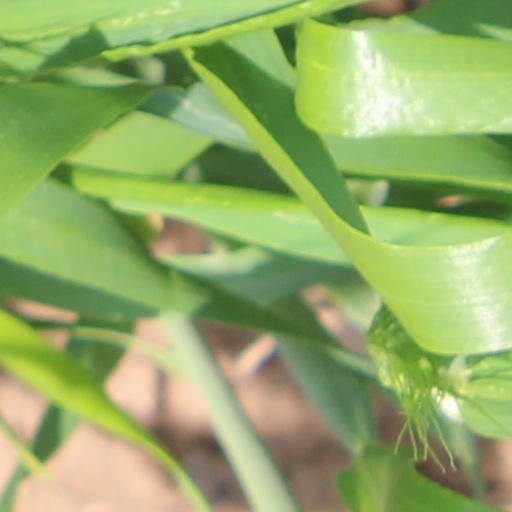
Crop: wheat